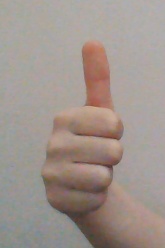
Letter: aleff